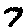
Label: 7